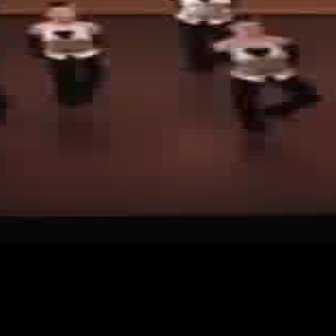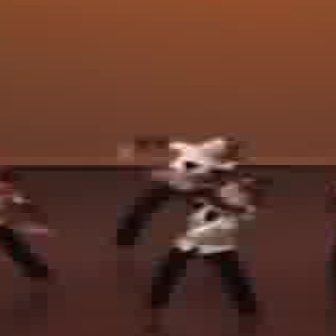
  Please identify the target specified by the bounding box [201,18,317,134] in the first image and locate it in the second image. Return the coordinates in [x_min,y_min,x_max,y_max] format.
Answer: [118,168,266,315]